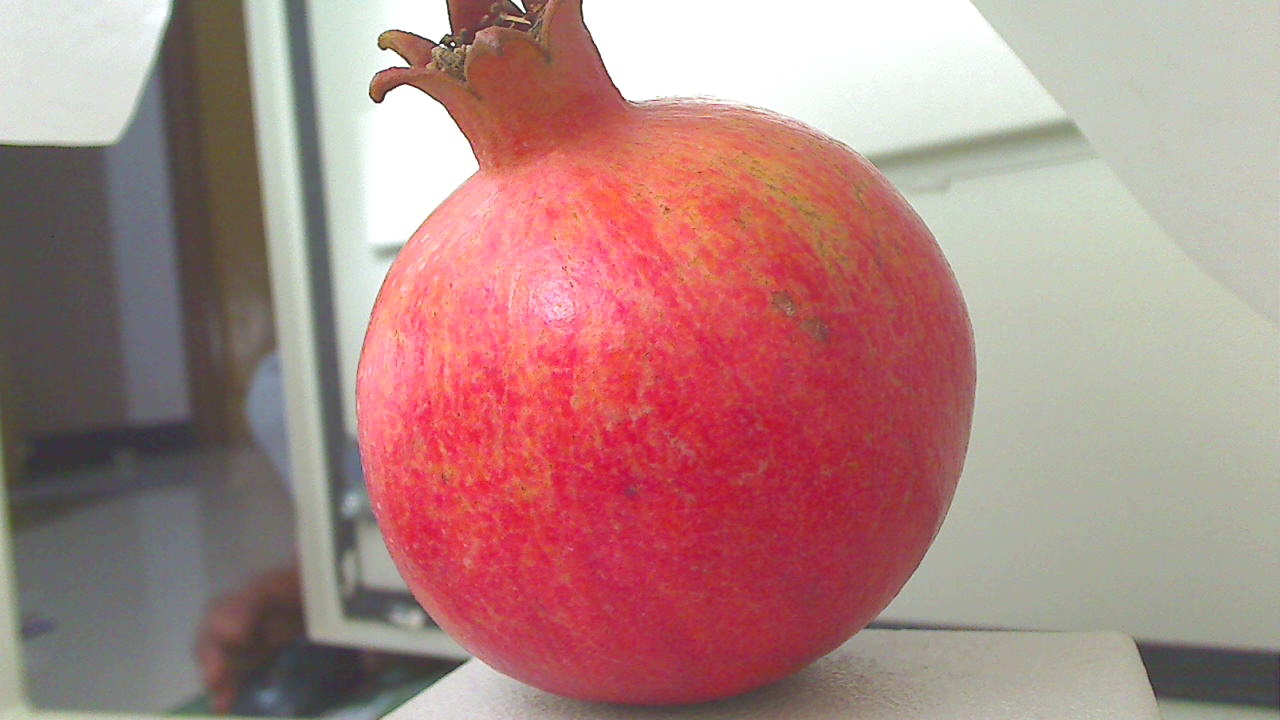
Grade: grade-1
Quality: quality-1